King Conga

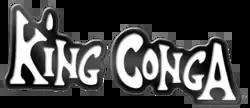
Logo.

King Conga was a Fremont, California based percussion manufacturing company founded by Cirilo "Mitch" Basas in the late 1960s. They were one of the first companies to produce fiberglass congas and although the company was only around for a few years, these drums are still considered some of the best sounding conga drums ever produced. The original endorser for King Conga was the great conguero Armando Peraza.